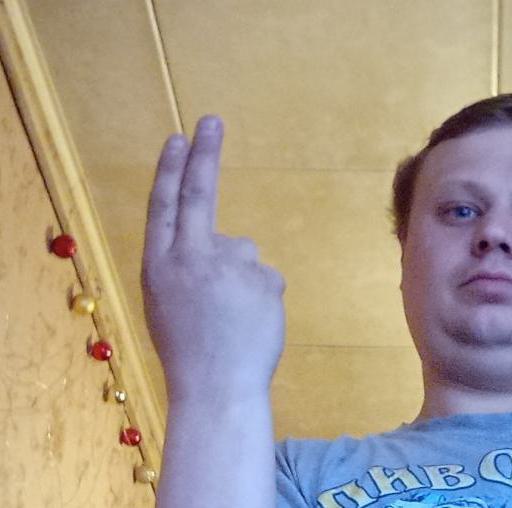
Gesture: two_up_inverted